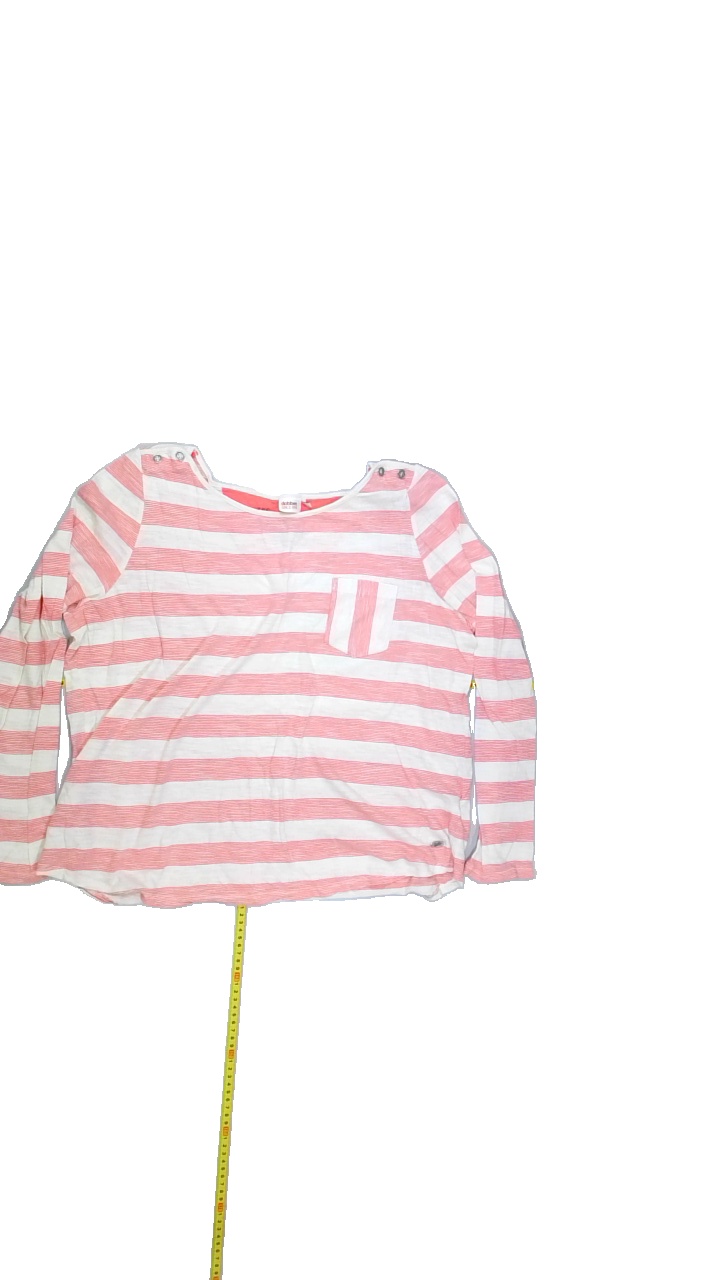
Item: Shirt (Ladies)
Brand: Dobber
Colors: Pink, White
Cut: C-collar, Regular
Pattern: Striped
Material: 100%cotton
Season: All
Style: No trend
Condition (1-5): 4
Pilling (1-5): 4
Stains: No
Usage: Export
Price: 50-100